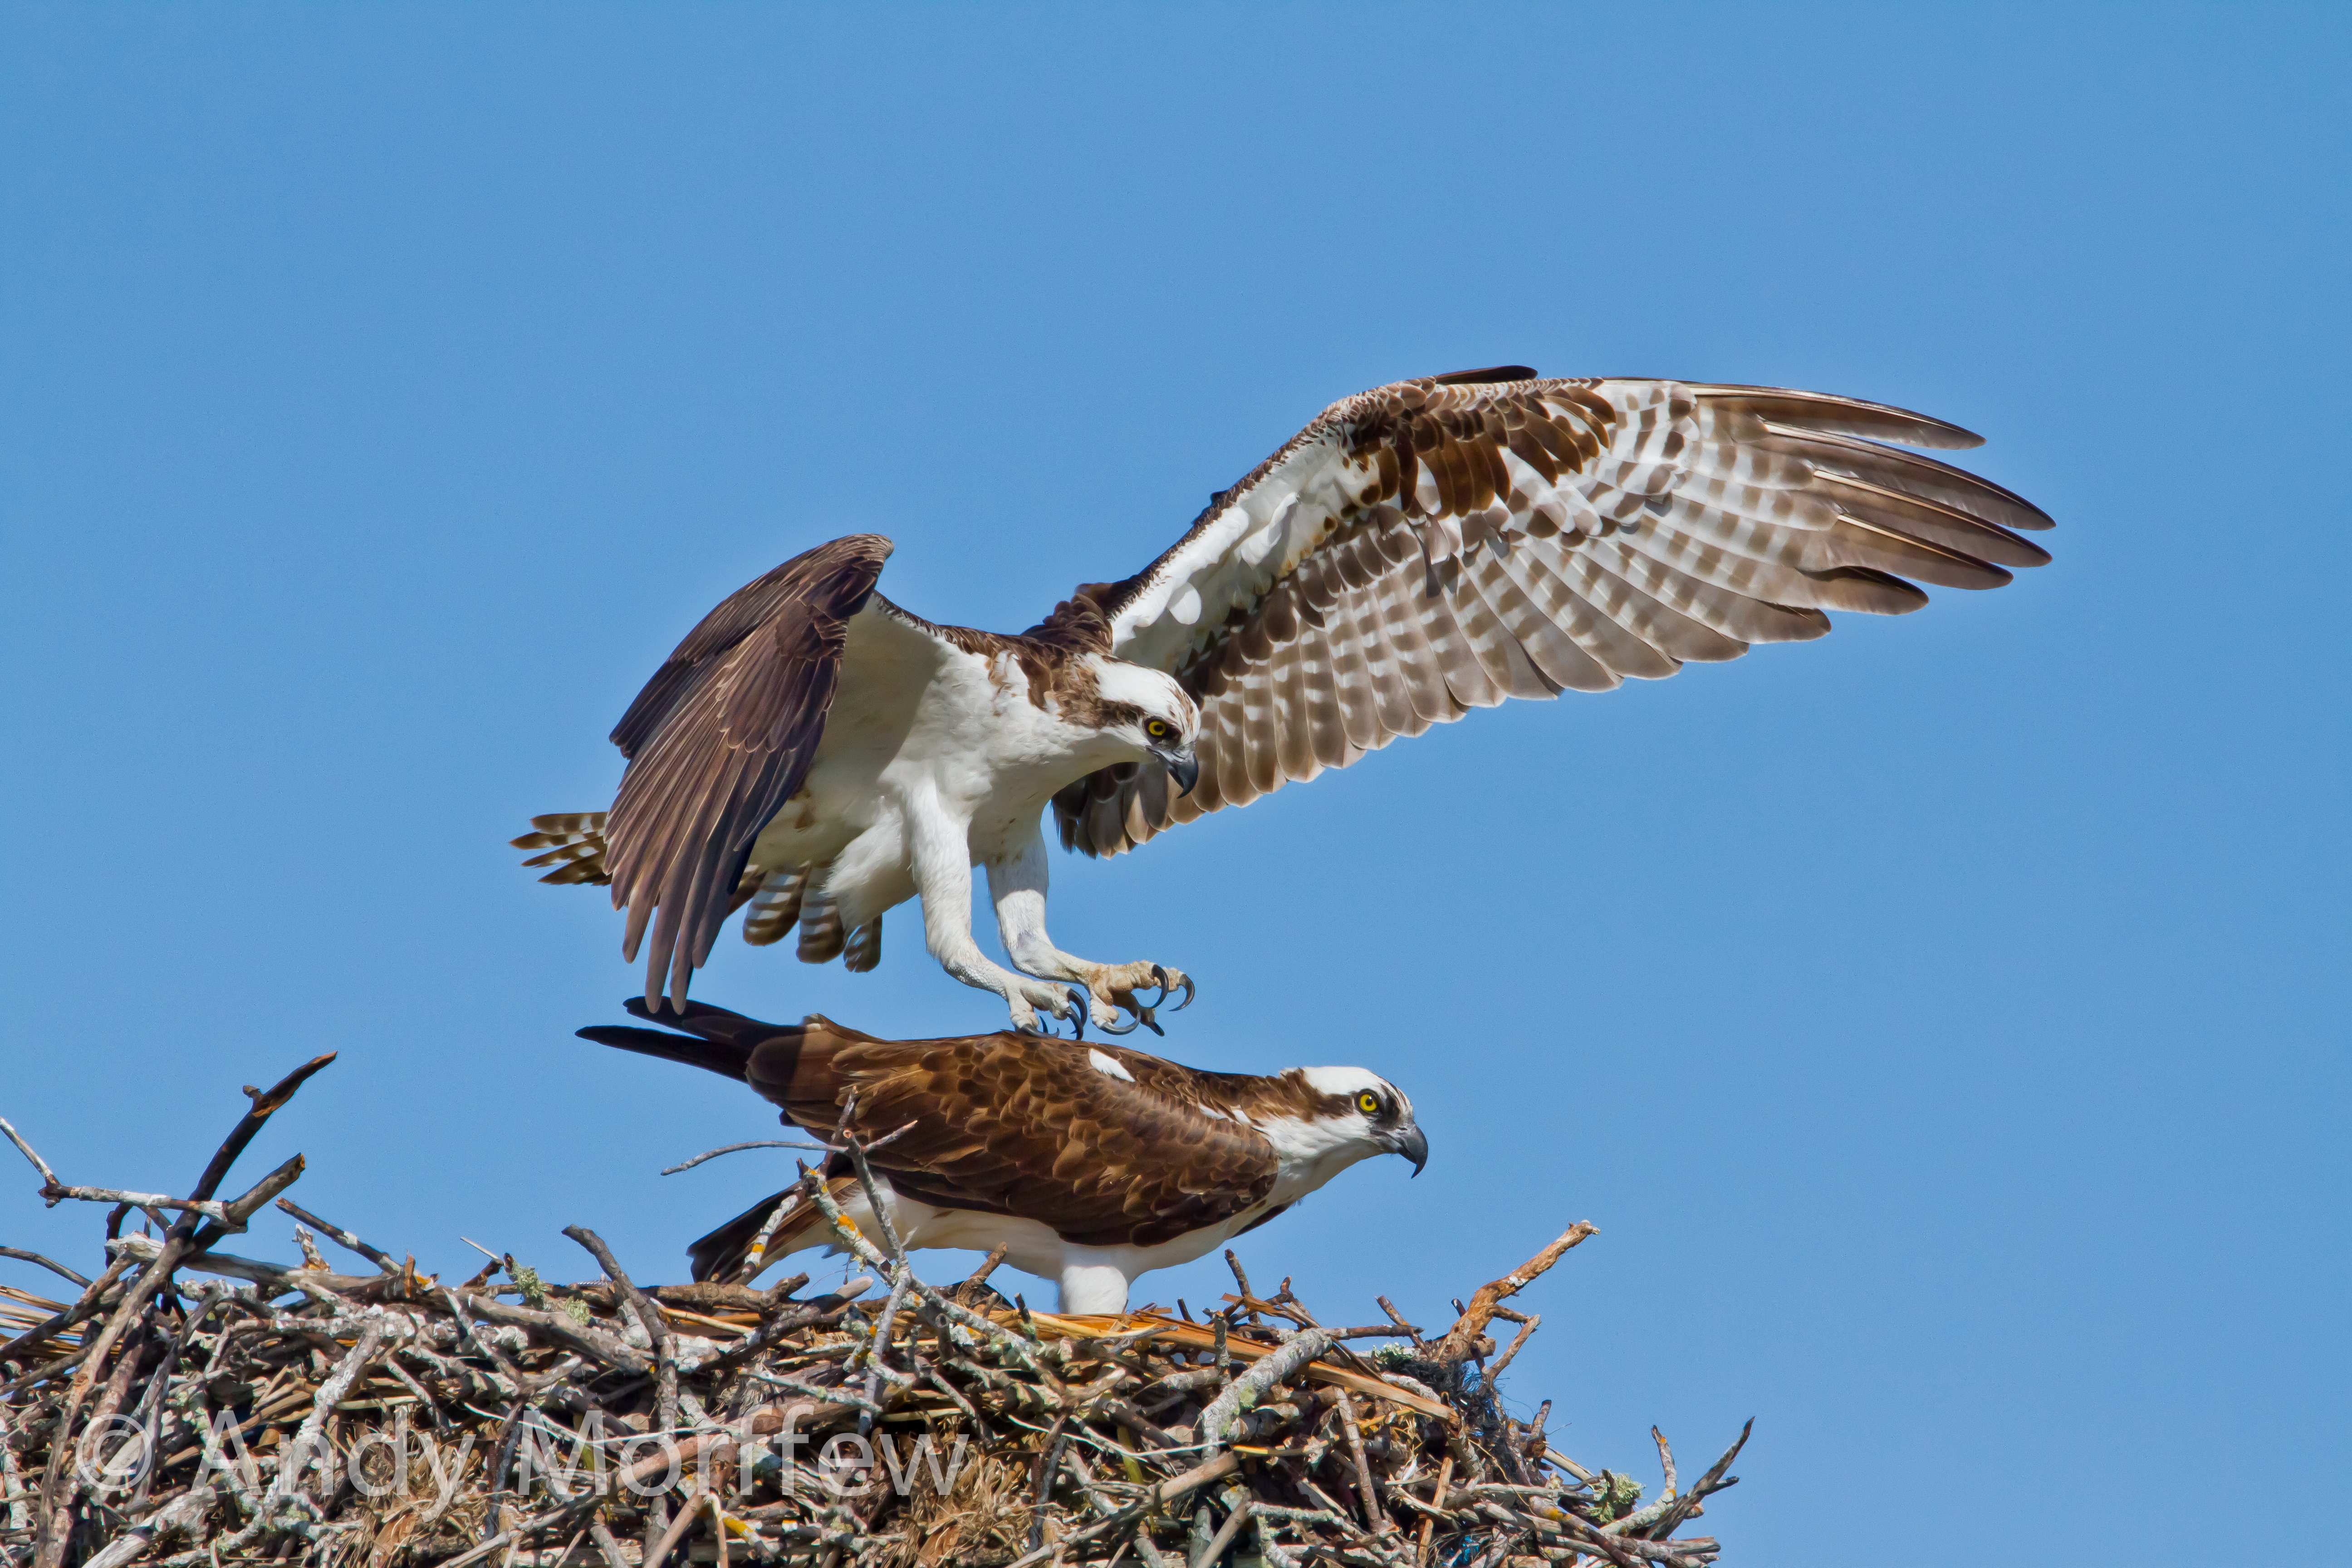
bird, wing, wildlife, beak, eagle, hawk, fauna, bird of prey, vertebrate, birdperfect, nest, landing, falcon, florida, buzzard, bif, andymorffew, morffew, naturethroughthelens, marcoisland, tigertailbeach, ospreys, mating, accipitriformes